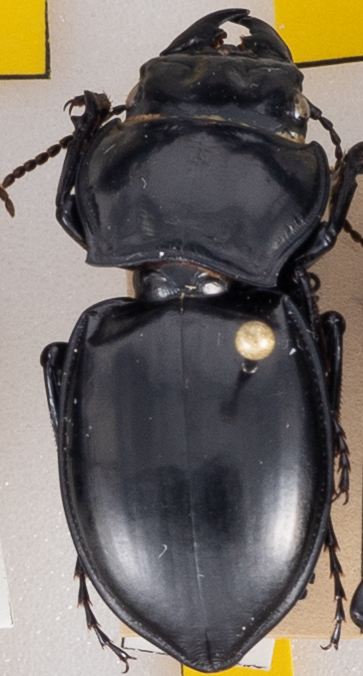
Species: Pasimachus californicus
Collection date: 2022-09-07
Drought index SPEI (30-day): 0.47
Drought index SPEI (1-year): -2.09
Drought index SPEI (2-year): -1.01